Rose

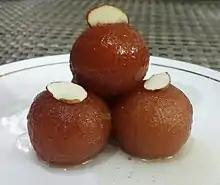
Gulab jamun made with rose water

Rose water has a very distinctive flavour and is used in Middle Eastern, Persian, and South Asian cuisine—especially in sweets such as Turkish delight, barfi, baklava, halva, gulab jamun, knafeh, and nougat. Rose petals or flower buds are sometimes used to flavour ordinary tea, or combined with other herbs to make herbal teas. A sweet preserve of rose petals called gulkand is common in the Indian subcontinent. The leaves and washed roots are also sometimes used to make tea.